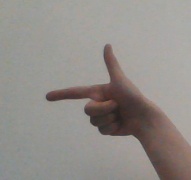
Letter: yaa